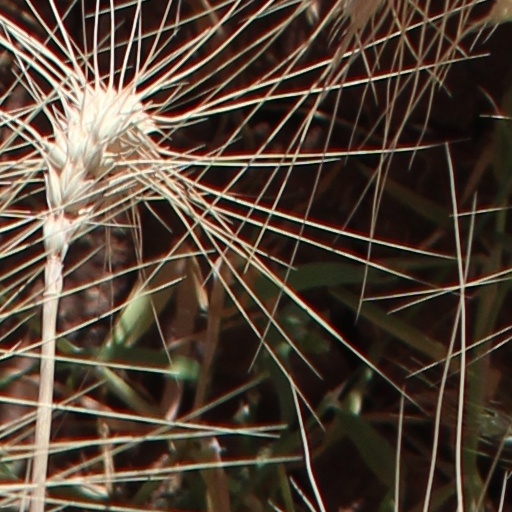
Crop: wheat